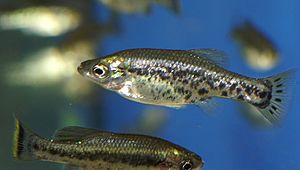
Sommerfuglegoodeide
øverst en hun
Sommerfuglegoodeide er en ferskvandsfisk fra den monotypisk slægt Ameca. Den levede tidligere i Ameca-floden i Mexico.